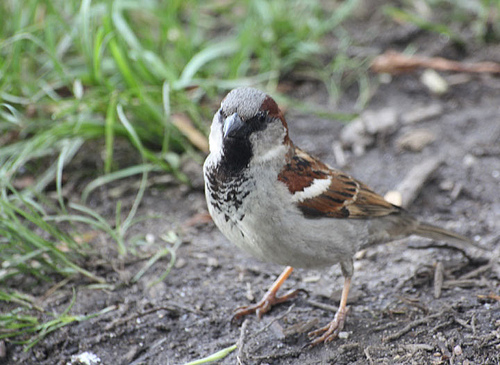
this bird is grey with brown wings and a black crown.
the dark patch on its throat makes this bird look as though it has a beard.
this bird is brown with white on its belly and chest and has a very short beak.
bird with gray crown, breast, belly and abdomen, grayish brown tarsus and feet, and brown wings with white wingbars
this bird has a white and black body with white and brown wings and a gray strip down its head with a short beak.
this brown and tan bird has a dark brown to black throat and a white wingbar across its brown and black primary and secondaries.
this bird has wings that are brown and has a white belly
this small bird has a short black beak, a grey crown with a brown nape and grey cheek, and brown, white and black wings with a grey belly.
this bird has wings that are brown and has a white bellya small bird with a short turned down bill brown wing feathers a white breast and a grey crown
Species: House Sparrow